Tommy Emmanuel

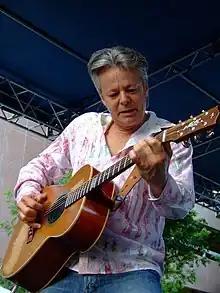
Emmanuel's fingerstyle technique was featured at a June 2006 performance at City Stages in Birmingham, Alabama

Emmanuel had said that even at a young age he was fascinated by Chet Atkins's musical style (sometimes referred to as Travis picking) of playing bass lines, chords, melodies, and harmonies simultaneously using the thumb and fingers of the right hand, achieving a dynamic range of sound from the instrument. Although Emmanuel's playing incorporates a multitude of musical influences and styles, including jazz, blues, bluegrass, folk and rock, this type of country finger-style playing is at the core of his technique. While Emmanuel has never had formal music training and cannot read or transcribe music, his natural musical ability, intrinsic sense of rhythm, and charisma gained him fans from all over the world. As a solo performer, he never plays to a setlist and uses a minimum of effects onstage. He usually completes studio recordings in one take.